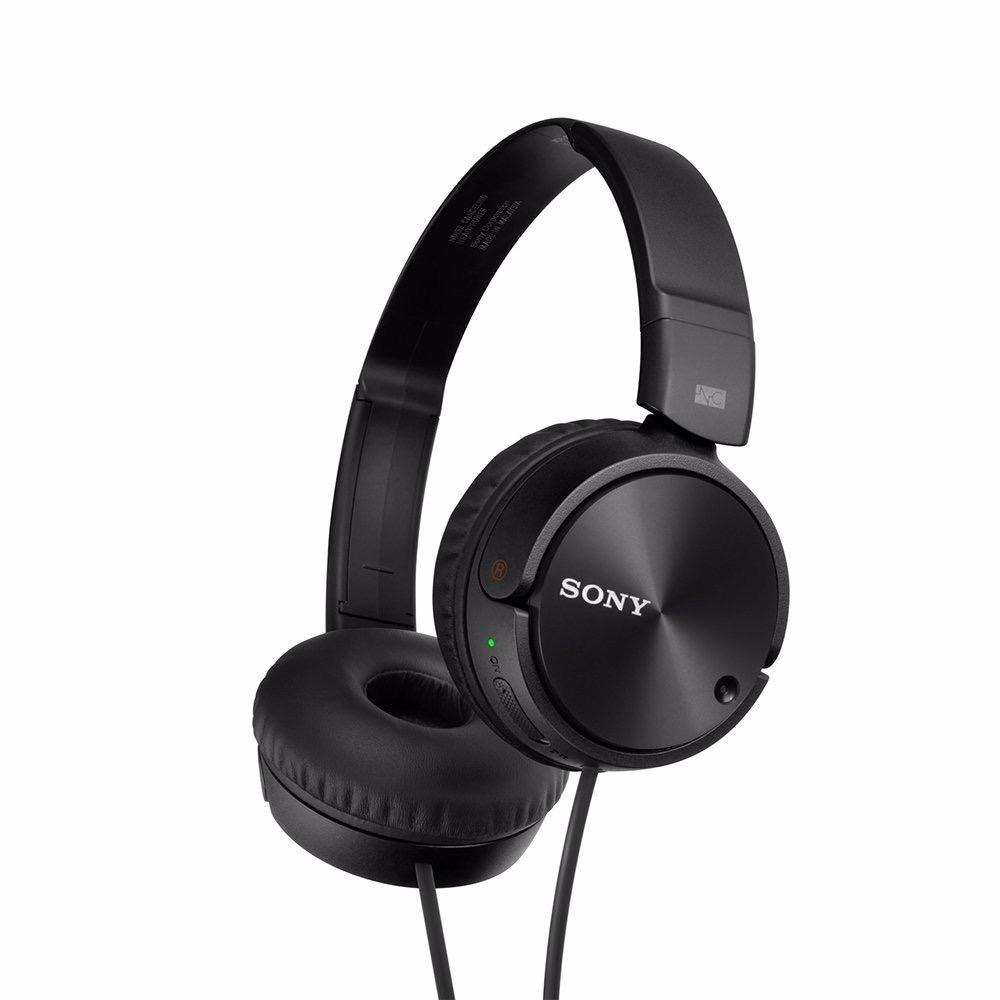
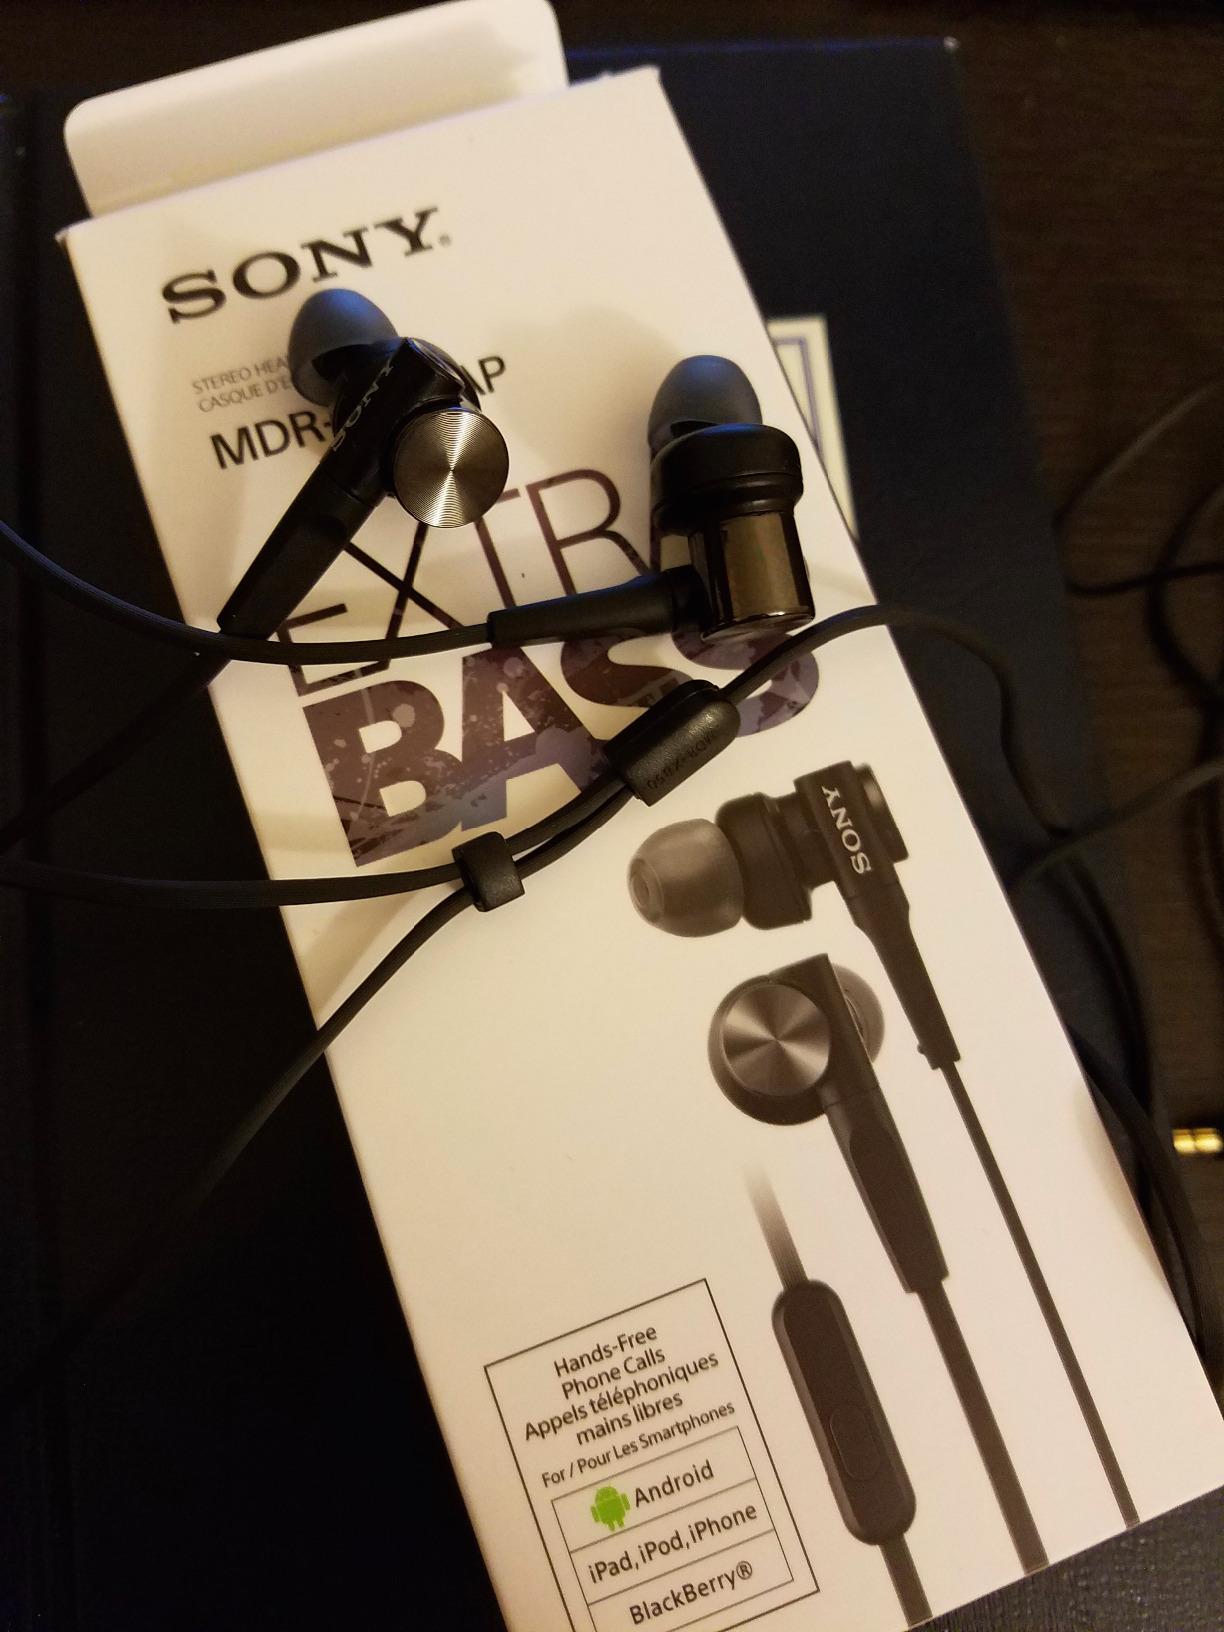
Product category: headphones
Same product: no